A Storm of Swords

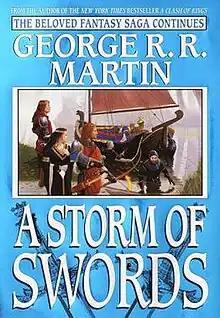
US hardcover (first edition)

A Storm of Swords is the third of seven planned novels in the high fantasy series "A Song of Ice and Fire" by American author George R. R. Martin. It was first published in the United Kingdom on August 8, 2000, with a United States edition following in November 2000. Its publication was preceded by a novella called "Path of the Dragon", which collects some of the Daenerys Targaryen chapters from the novel into a single book.